National Atlas of the United States

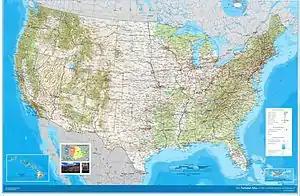
A "National Atlas" map from 2002

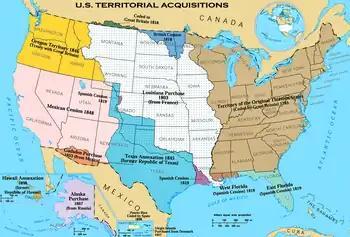
"National Atlas" map (from circa 2005) depicting historical United States territorial acquisitions

The National Atlas of the United States was an atlas published by the United States Department of the Interior from 1874 to 1997.